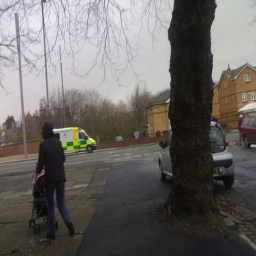
Label: ambulance